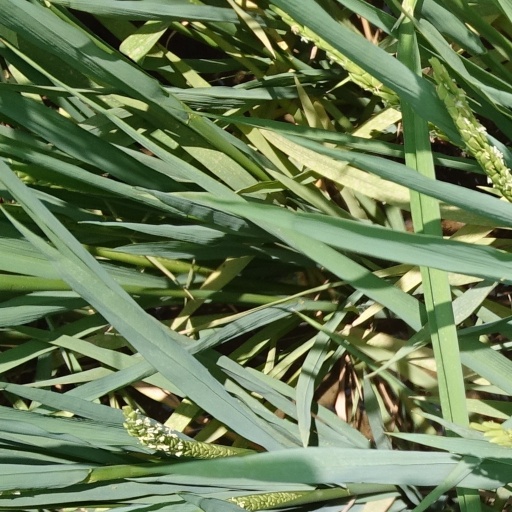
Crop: rice